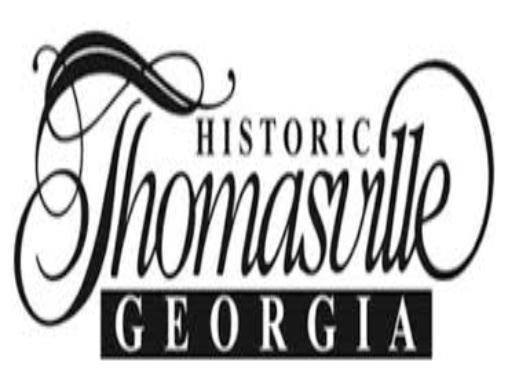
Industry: Others